Adam Biddle (soccer)

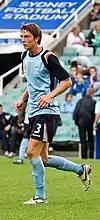
Adam Biddle playing for the Sydney FC Youth team

Impressive form for New South Wales Premier League side Blacktown City Demons earned him much praise, and after trialling amongst several other players, was signed on a 2-year deal by manager Branko Culina as one of three Under-20 players required by each A-League club.